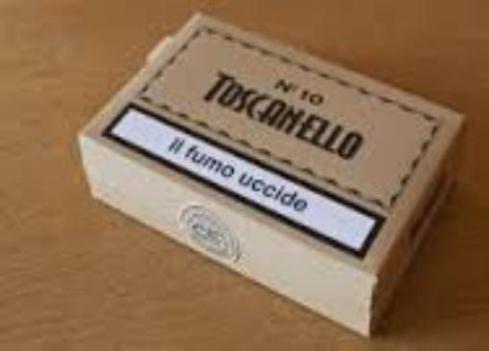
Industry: Necessities